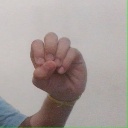
अक्षर: उ